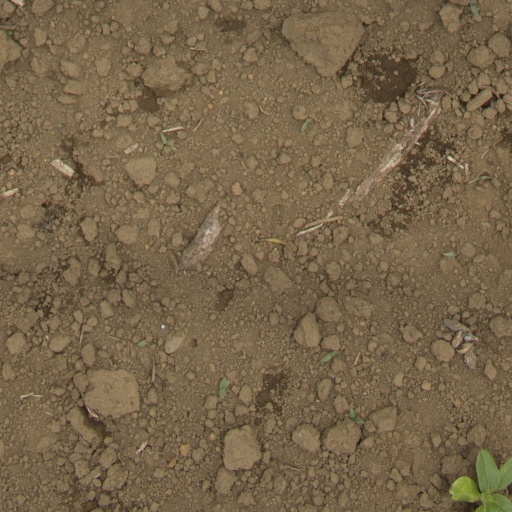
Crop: Jerusalem artichoke